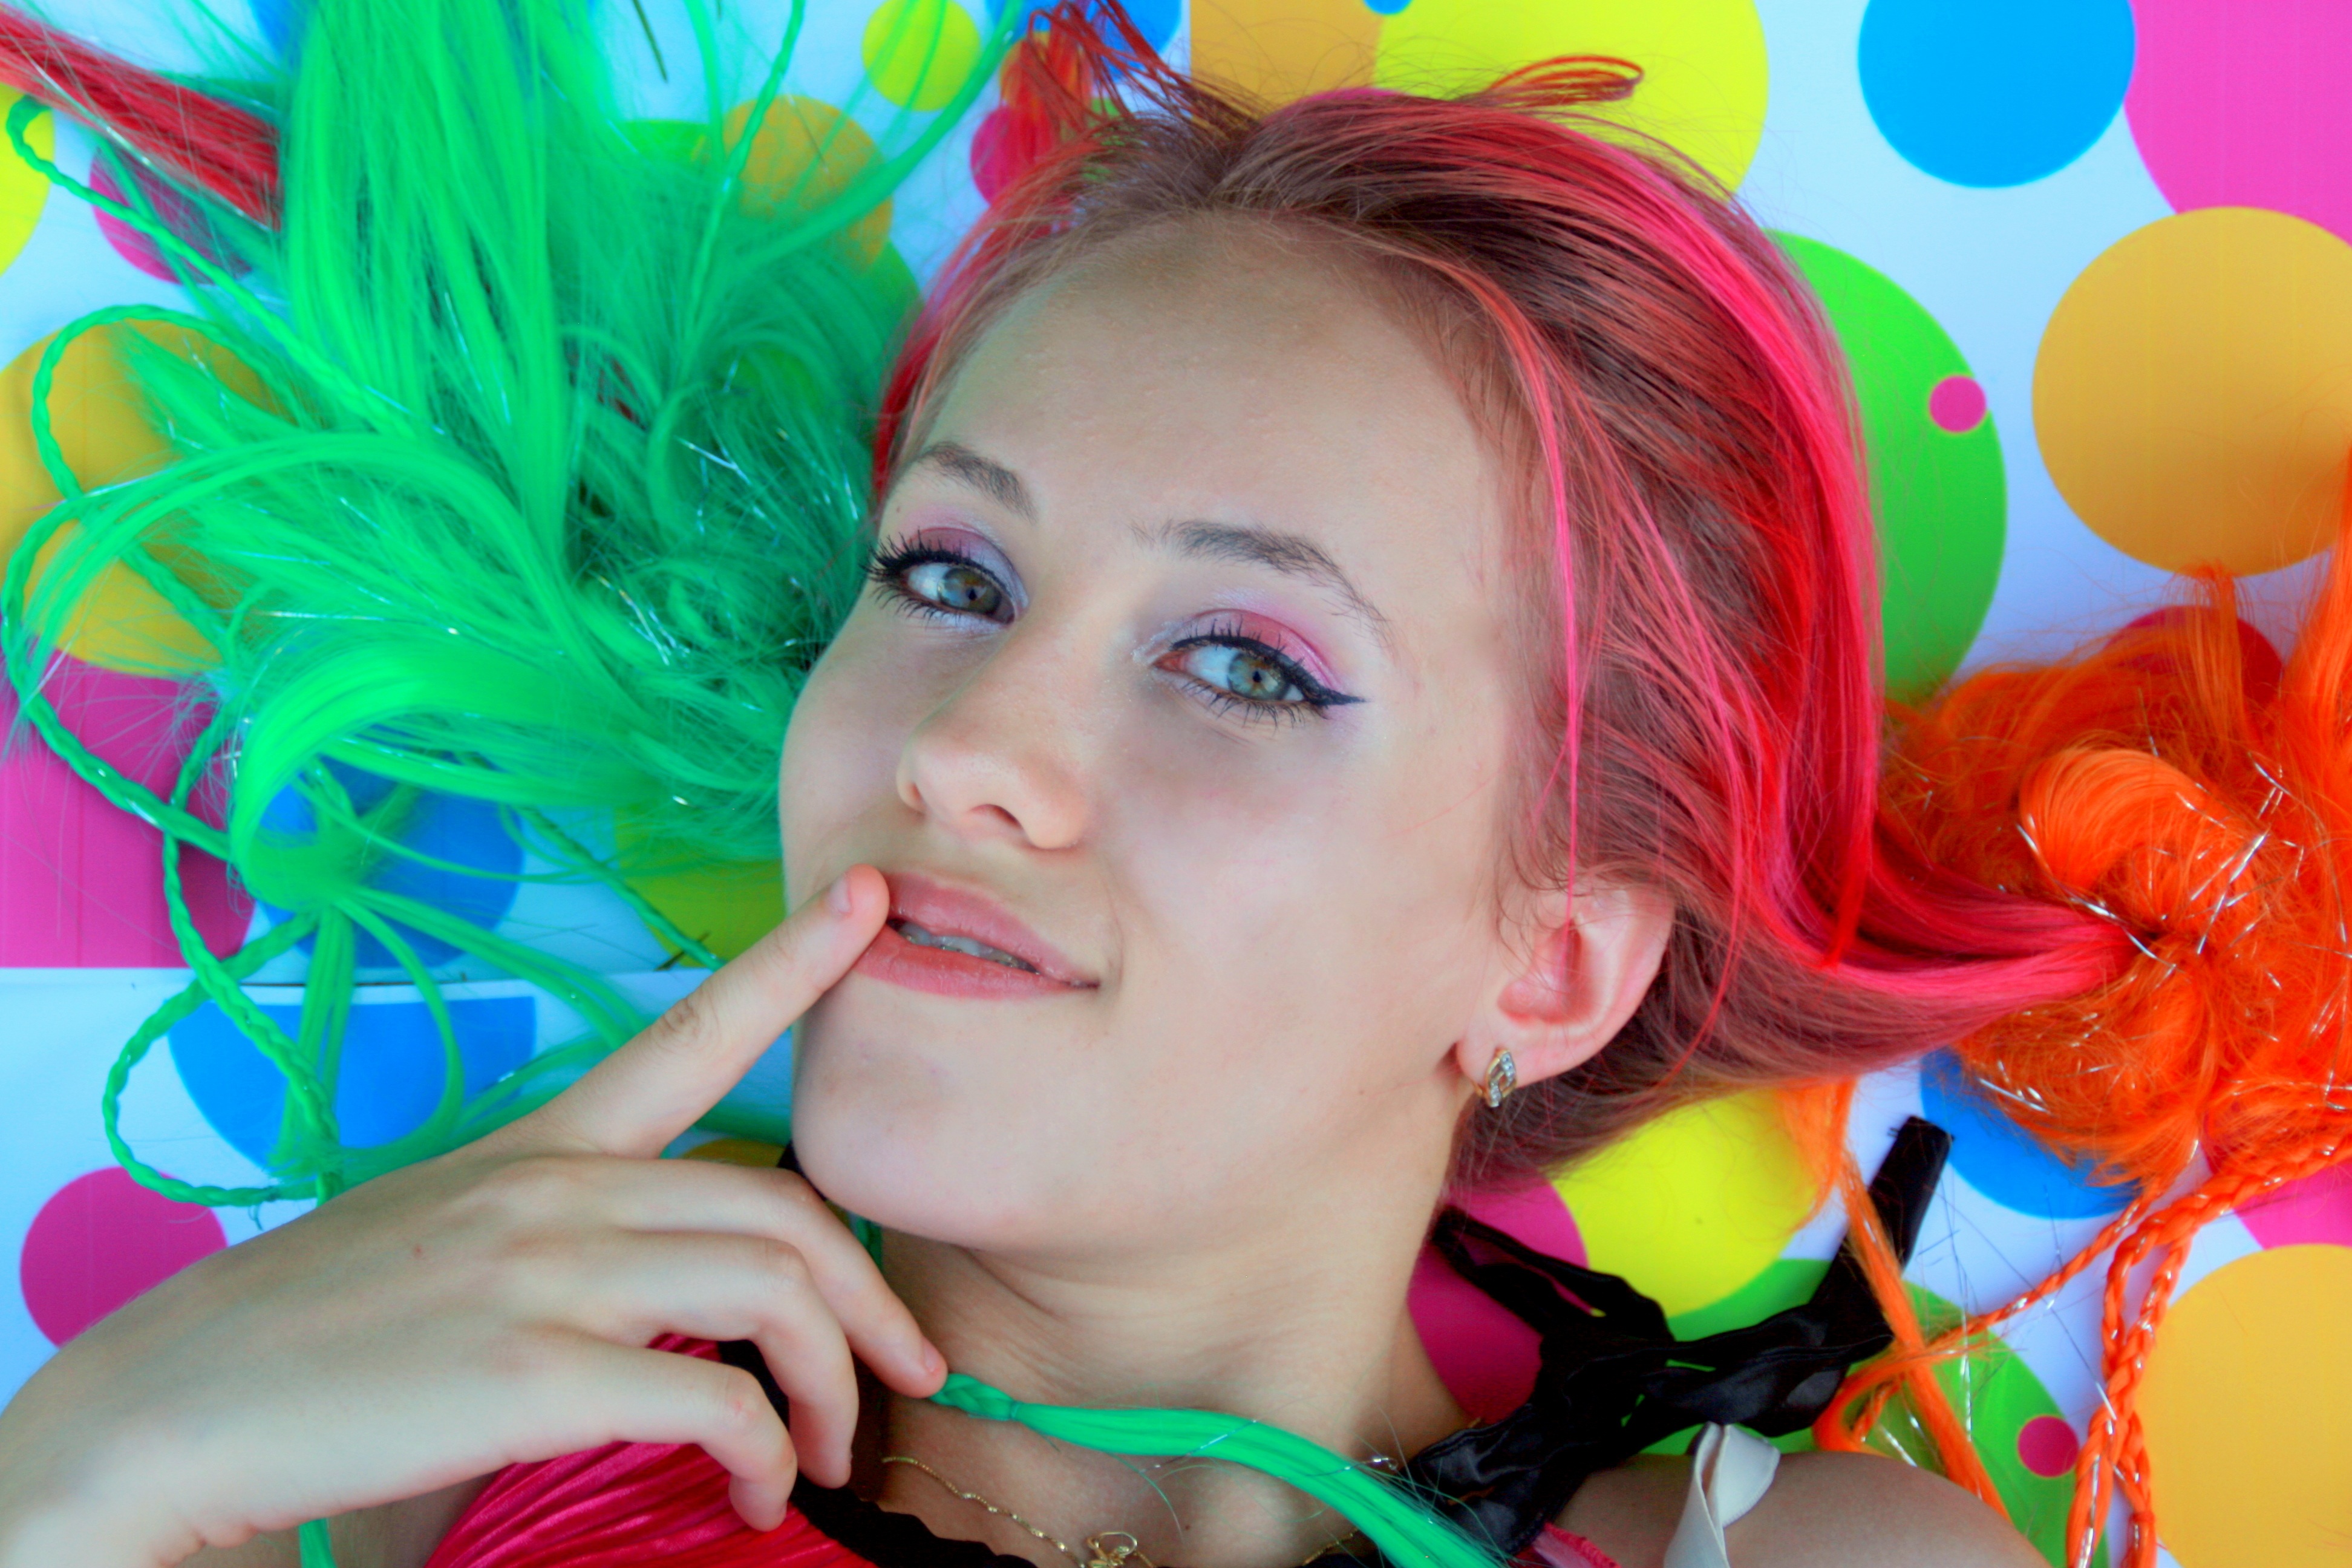
person, girl, hair, color, clothing, hairstyle, smile, face, fun, eye, beauty, organ, costume